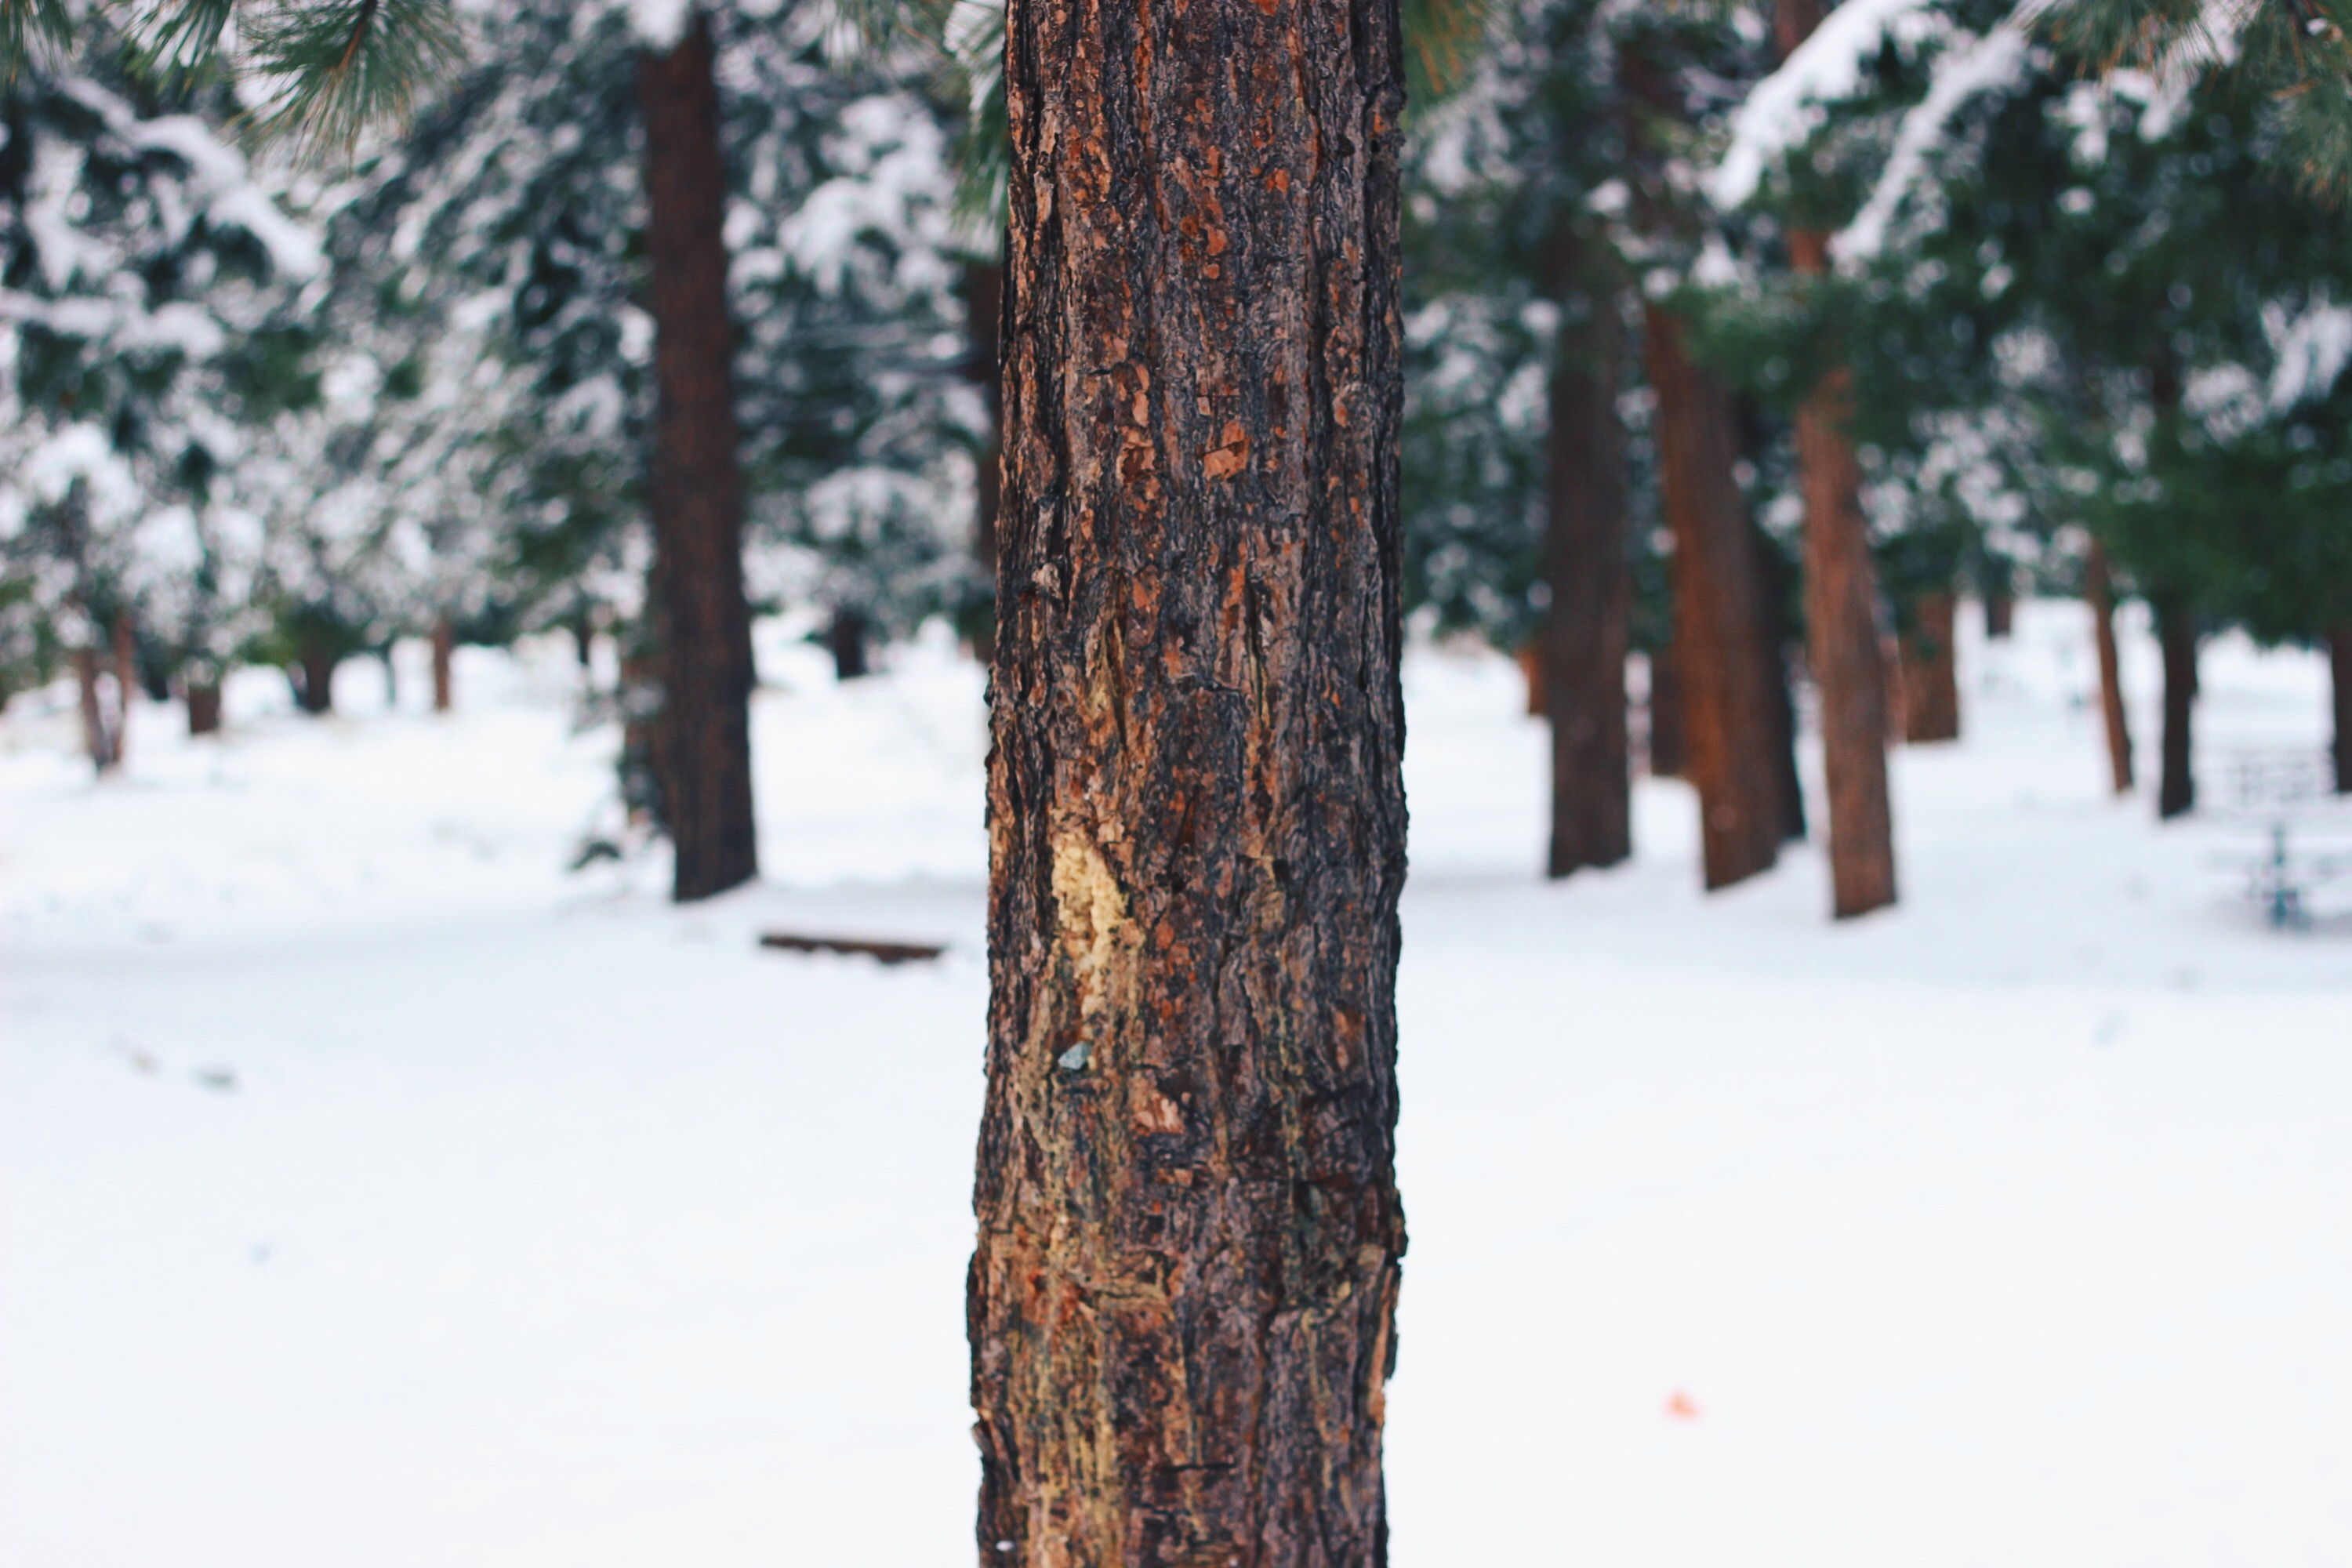
tree, forest, branch, snow, winter, plant, wood, bark, autumn, weather, season, freezing, woody plant